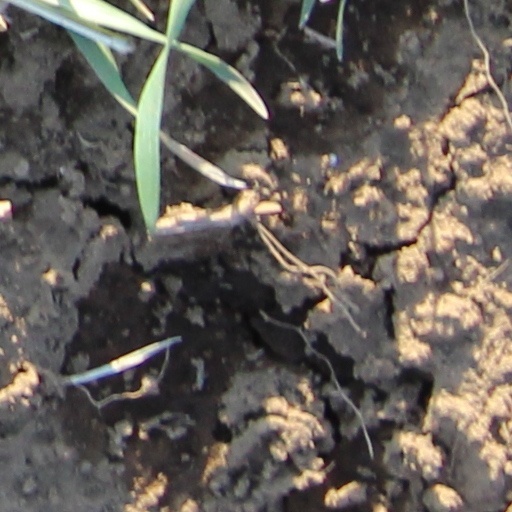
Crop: wheat